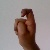
The image shows a hand gesture representing the letter 'X' in Indian Sign Language.